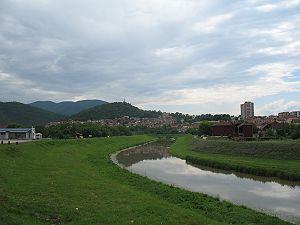
La Toplica est une région située au sud-est de la Serbie. Elle doit son nom à la rivière Toplica, un affluent de la Južna Morava.
La Toplica, en serbe cyrillique Топлица, est une rivière de Serbie. Sa longueur est de 130 km. Elle est le plus long affluent de la Južna Morava.